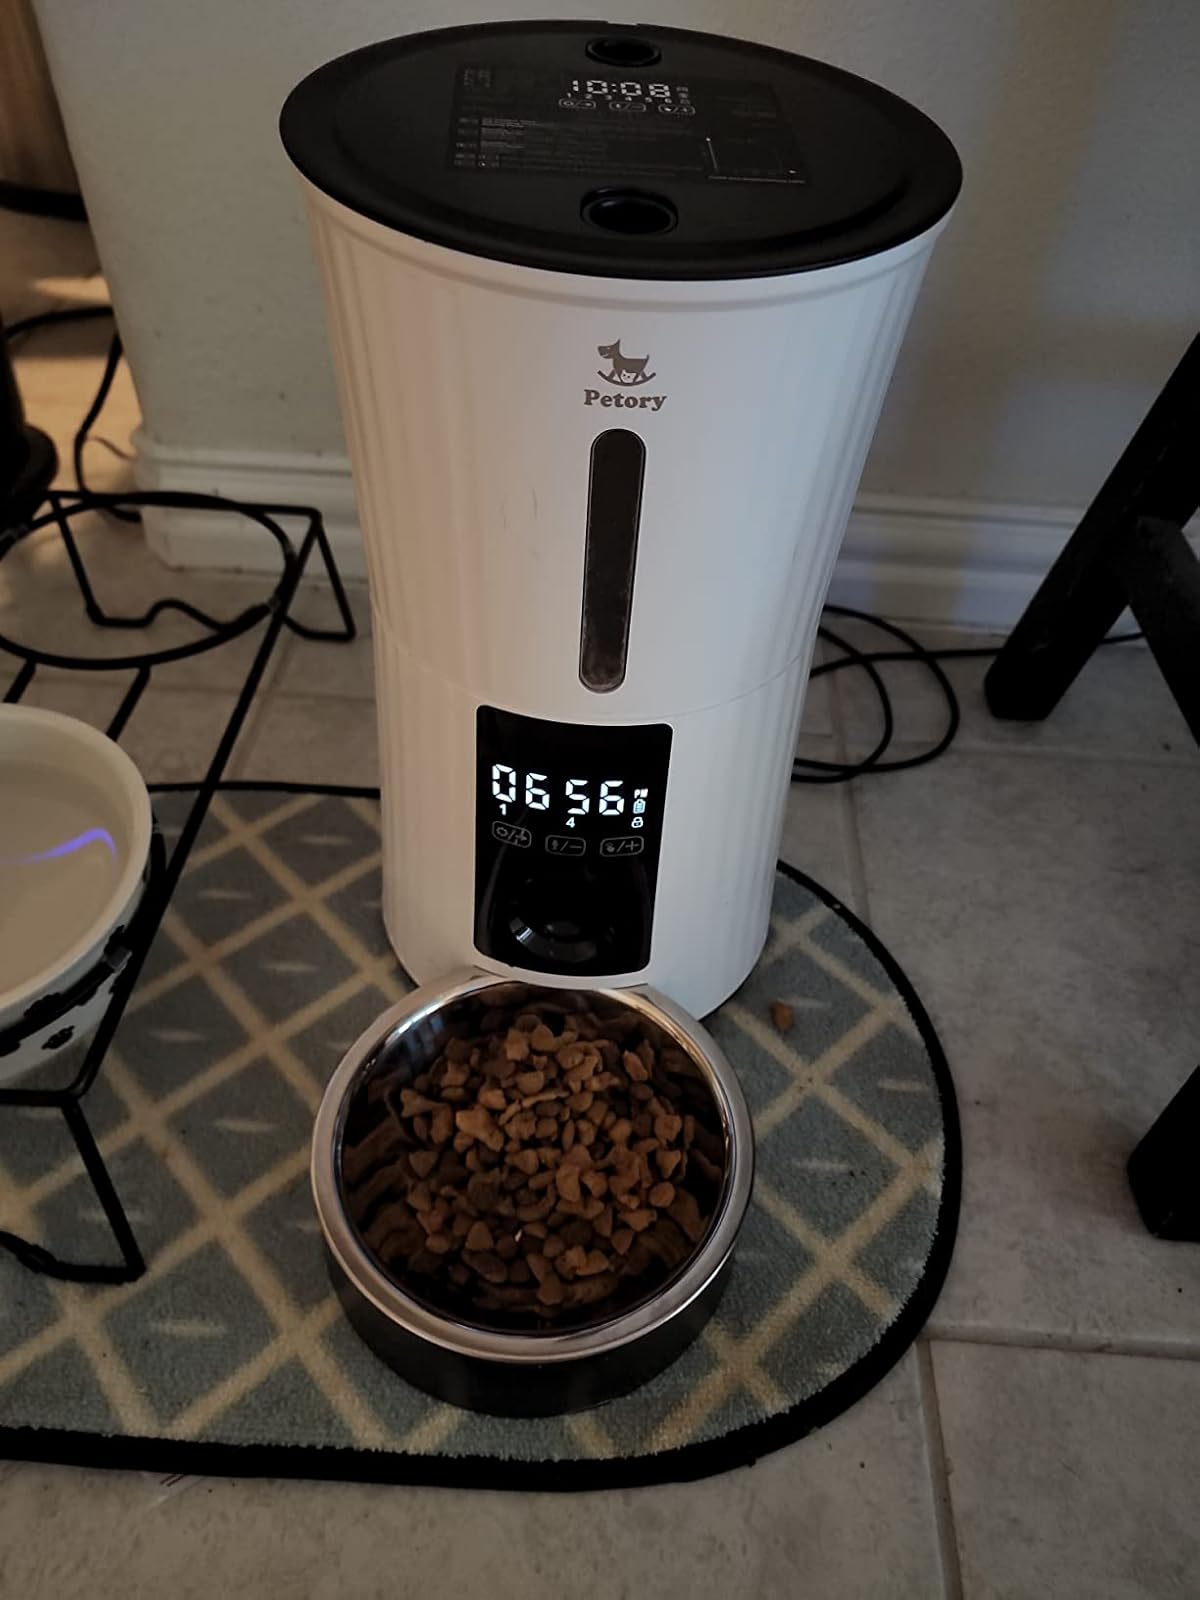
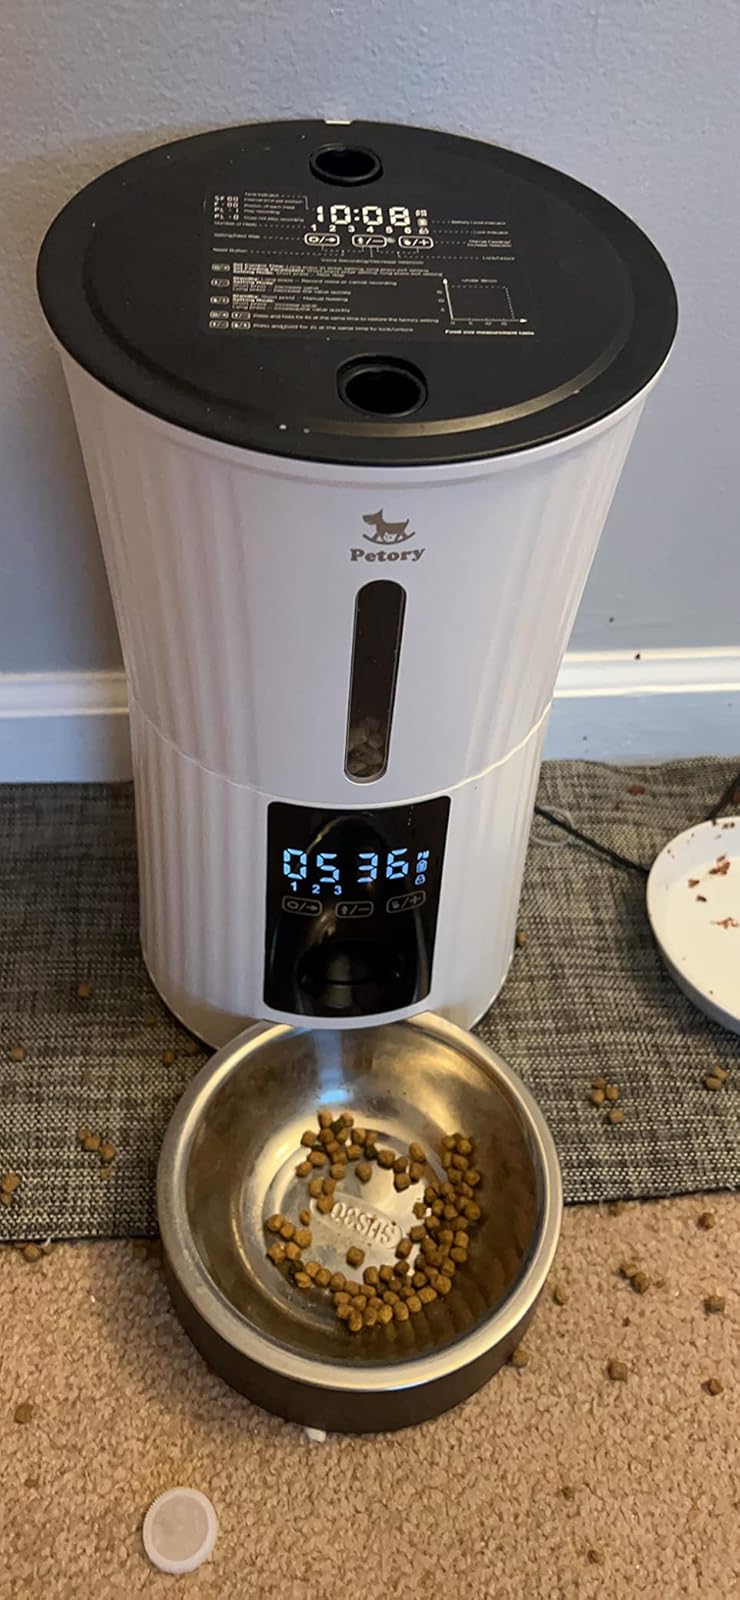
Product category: items_feeder
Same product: yes